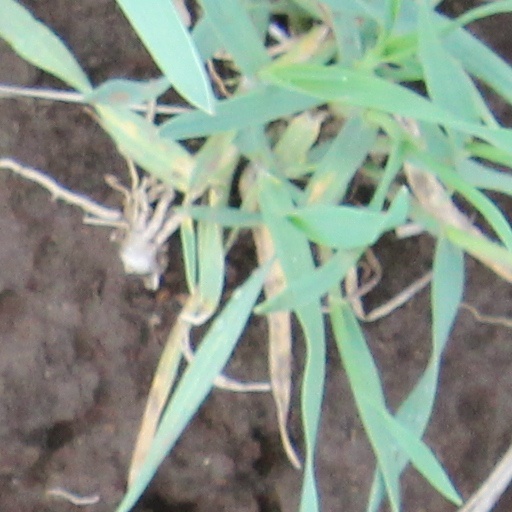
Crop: wheat